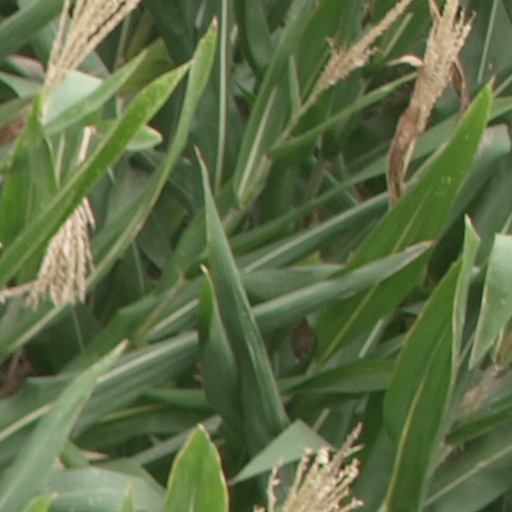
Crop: maize; corn